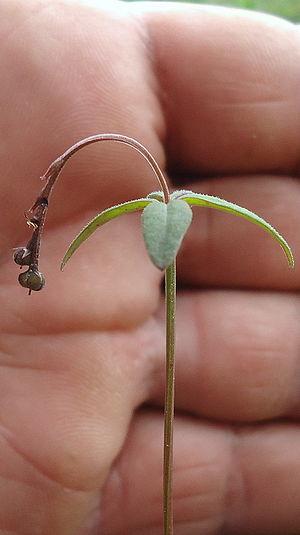
Spigelia genuflexa est une espèce de plantes annuelles de la famille de Loganiaceae trouvée dans l'État de Bahia, au Brésil, qui a été décrite en 2011. Elle a la particularité de voir ses tiges s'incurver après la floraison pour déposer les graines dans le sol.